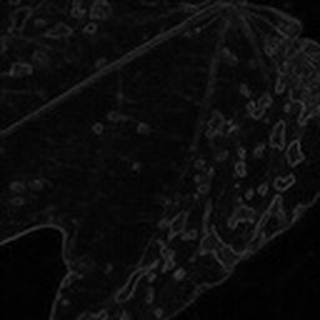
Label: cotton_bacterial_blight